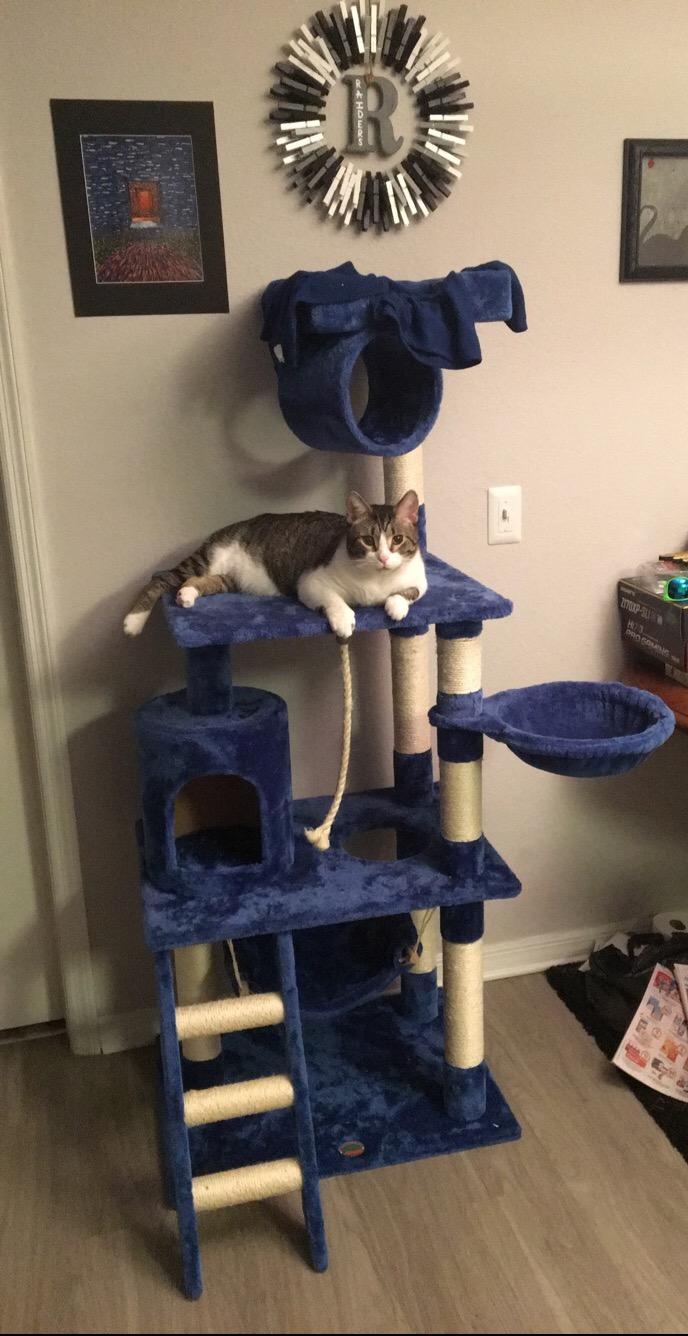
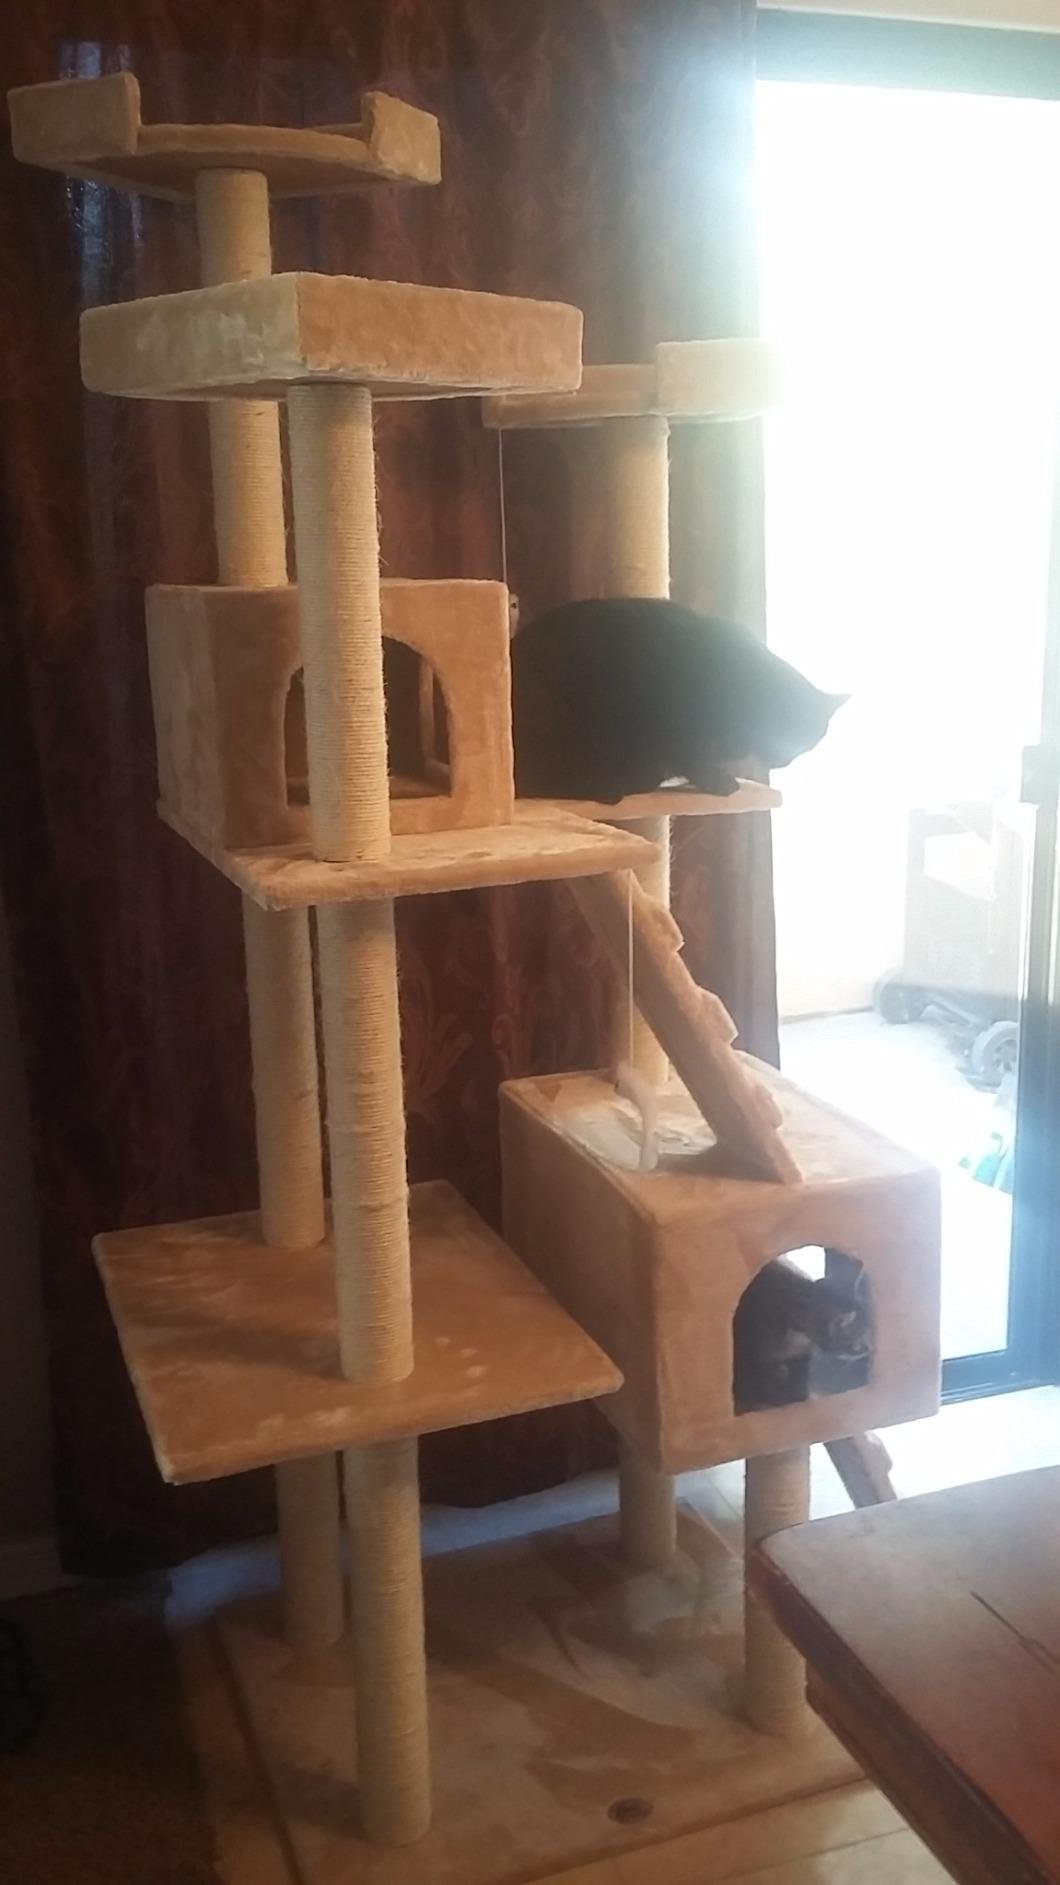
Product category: items_cat tree
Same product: no